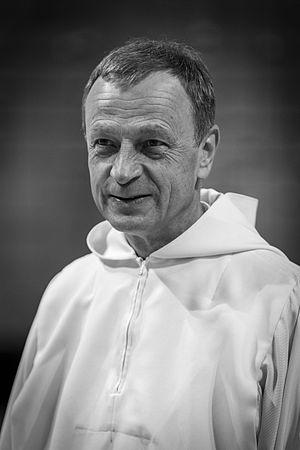
Frère Alois est le prieur de la Communauté de Taizé.
La Communauté de Taizé est une communauté monastique chrétienne œcuménique localisée à Taizé en France. Fondée en 1944 par Frère Roger, elle rassemble en 2008 une centaine de frères venant du monde entier et qui ont choisi de vivre ensemble une vie de prière et de célibat dans la simplicité. L'unité des confessions chrétiennes et l'accueil des jeunes adultes font partie des engagements de la Communauté depuis sa fondation.